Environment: real
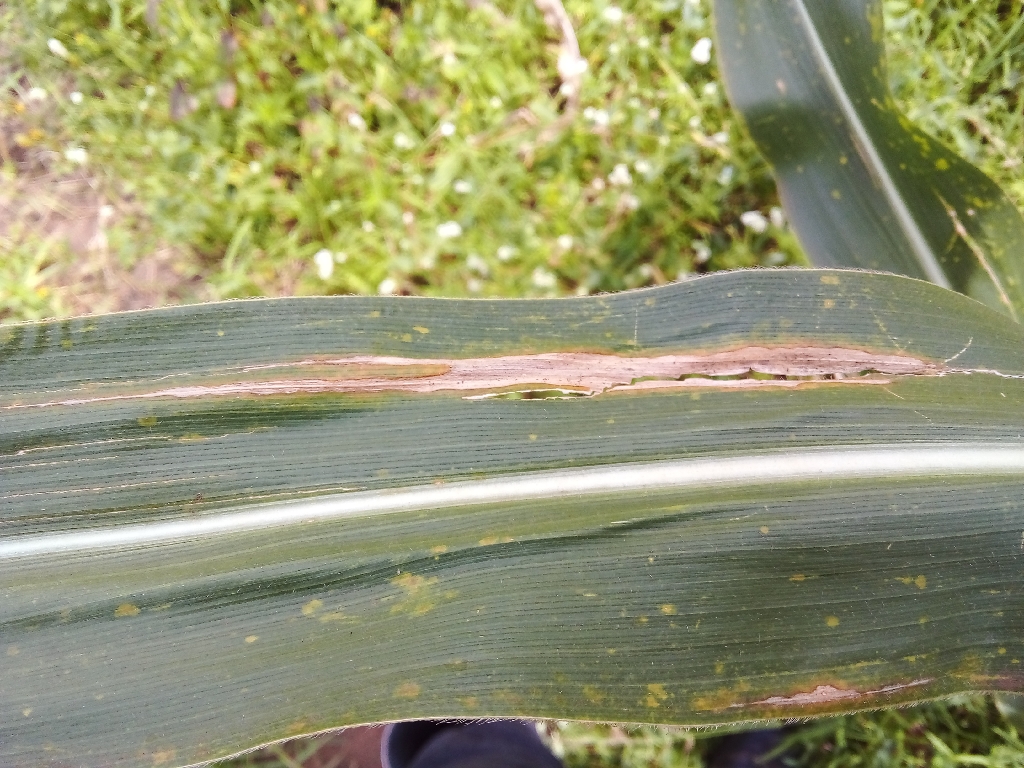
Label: northern_corn_leaf_blight